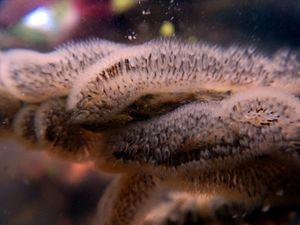
Bryozoaire (cristatella mucedo) trouvé vivant en colonies dans la Moyenne-Deûle dans le nord de la France (cette espèce fragile semble être apparue (ou réapparue là) après un apport d'eau d'exhaure provenant de la nappe
La Cristatelle, dont le nom scientifique est Cristatella mucedo est un petit animal aquatique colonial.